Animals in Buddhism

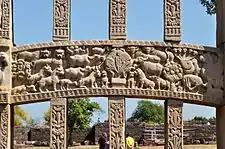
The Buddha, represented by the Bodhi tree, attended by animals, Sanchi vihara

The position and treatment of animals in Buddhism is important for the light it sheds on Buddhists' perception of their own relation to the natural world, on Buddhist humanitarian concerns in general, and on the relationship between Buddhist theory and Buddhist practice.